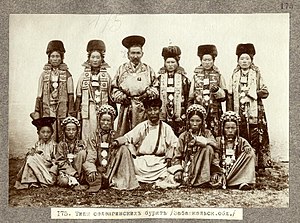
Burjatere
Burjatere er et mongolsk folkeslag, der for størstedelen lever i det sydlige Sibirien, hvor de hovedsageligt er koncentreret omkring Bajkalsøen i Republikken Burjatia og i Ust-Orda Burjat autonome okrug indenfor Irkutsk oblast, hvilke gør dem til den nordligst boende mongolske folkegruppe. Der findes desuden burjatere i det nordlige Mongoliet og det nordlige Kina og et mindre antal er i nyere tid emigreret til Australien, Japan og USA. Der er omkring 620.000 burjatere, som delvist taler deres egen mongolske dialekt, men desuden ofte også russisk. En del er Russisk-ortodokse andre er buddhister.